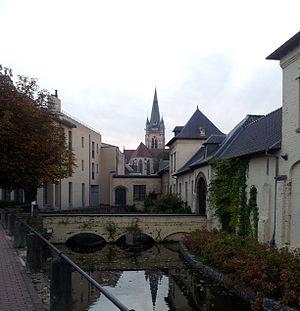
Renaix
Renaix est une ville néerlandophone à facilités de Belgique située en région flamande dans la province de Flandre-Orientale. Elle se trouve au cœur des Ardennes flamandes.
Les Ardennes flamandes sont une région naturelle sise entre l'Escaut et la Dendre, caractérisée par son aspect vallonné. Topographiquement et géologiquement, elle est la même que le Pays des Collines de la région wallonne immédiatement voisine, et semblable aux monts de Flandre plus à l'ouest en Flandre Occidentale et en Flandre française. Son sommet, le Mont de l'Enclus, se trouve sur la frontière entre les deux régions. Du point de vue administratif, les Ardennes flamandes sont en Flandre-Orientale.